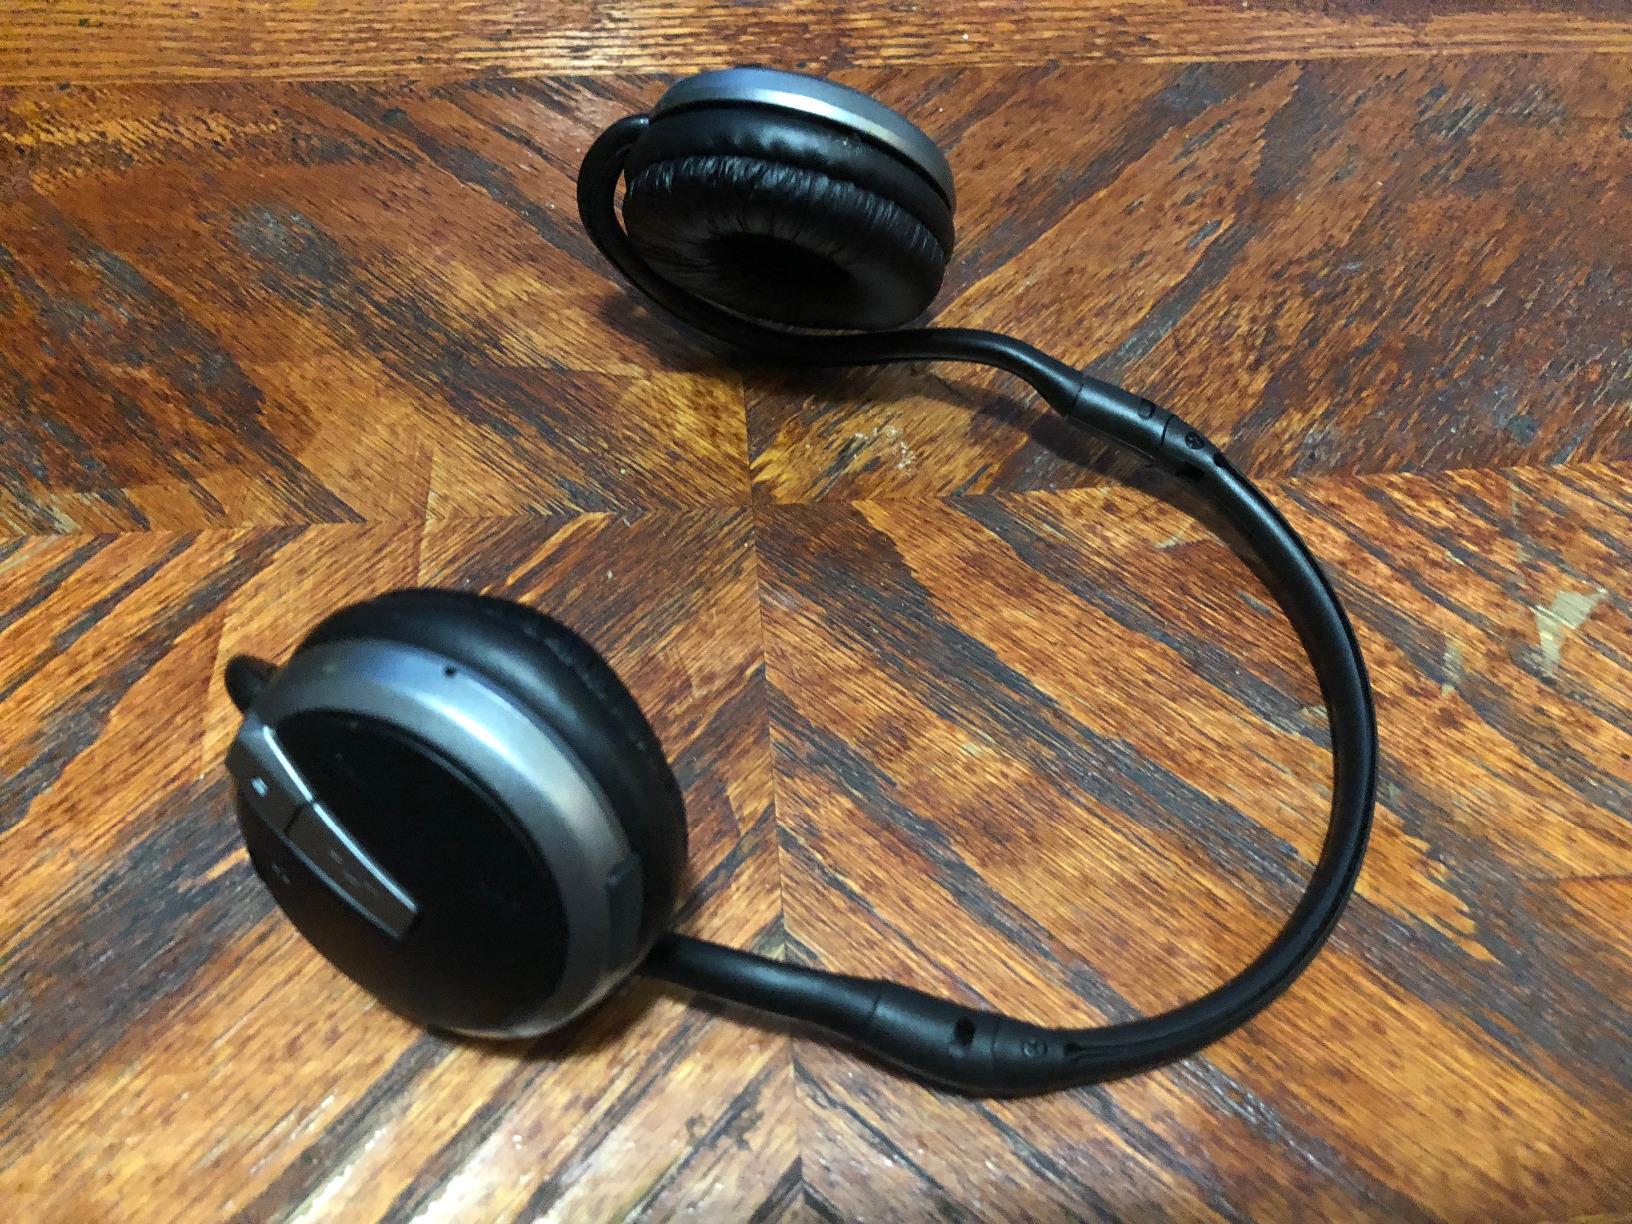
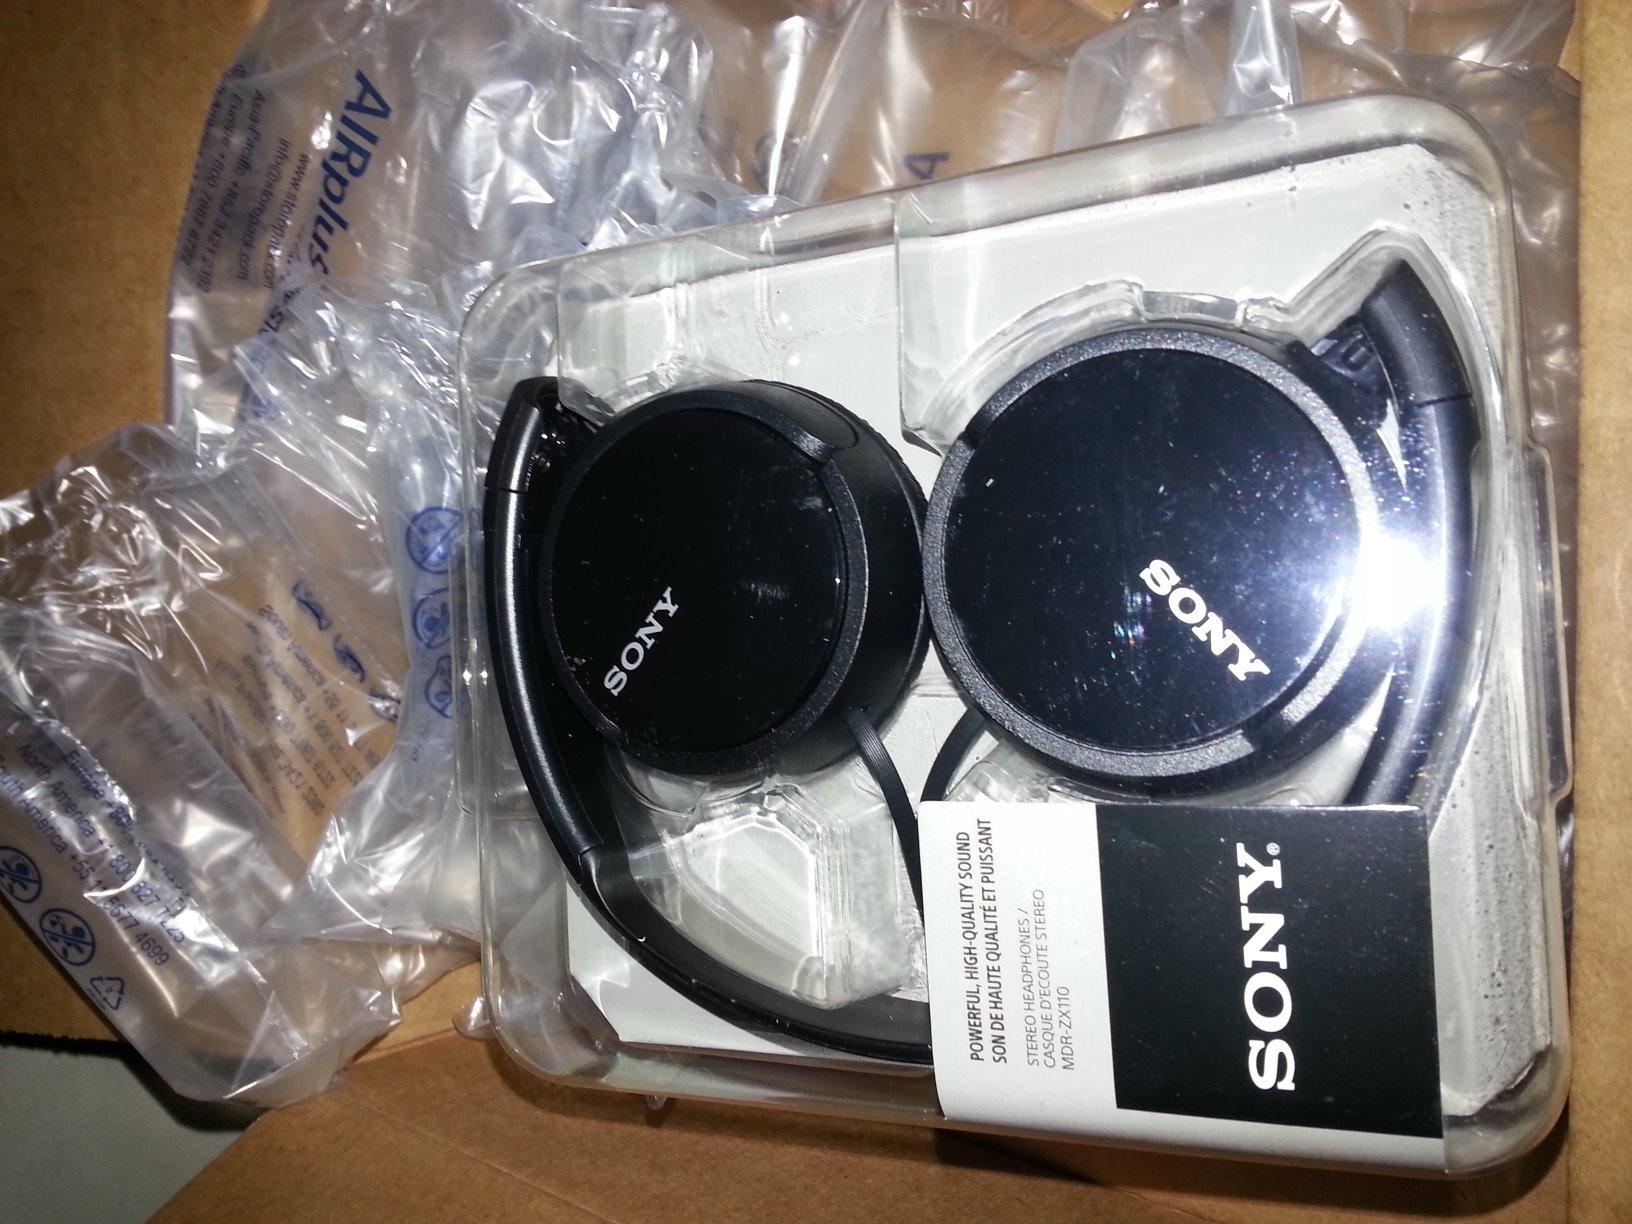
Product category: headphones
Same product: no